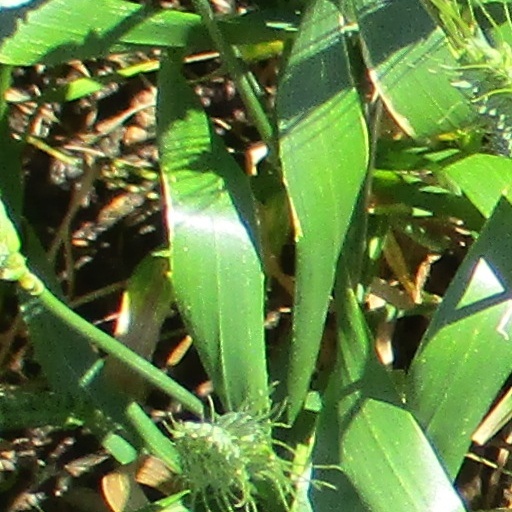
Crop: wheat